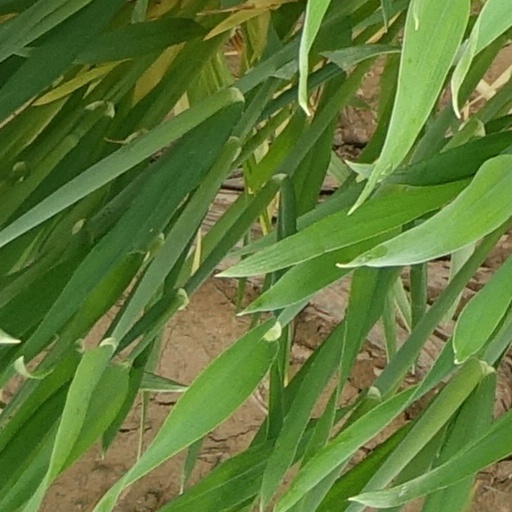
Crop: wheat